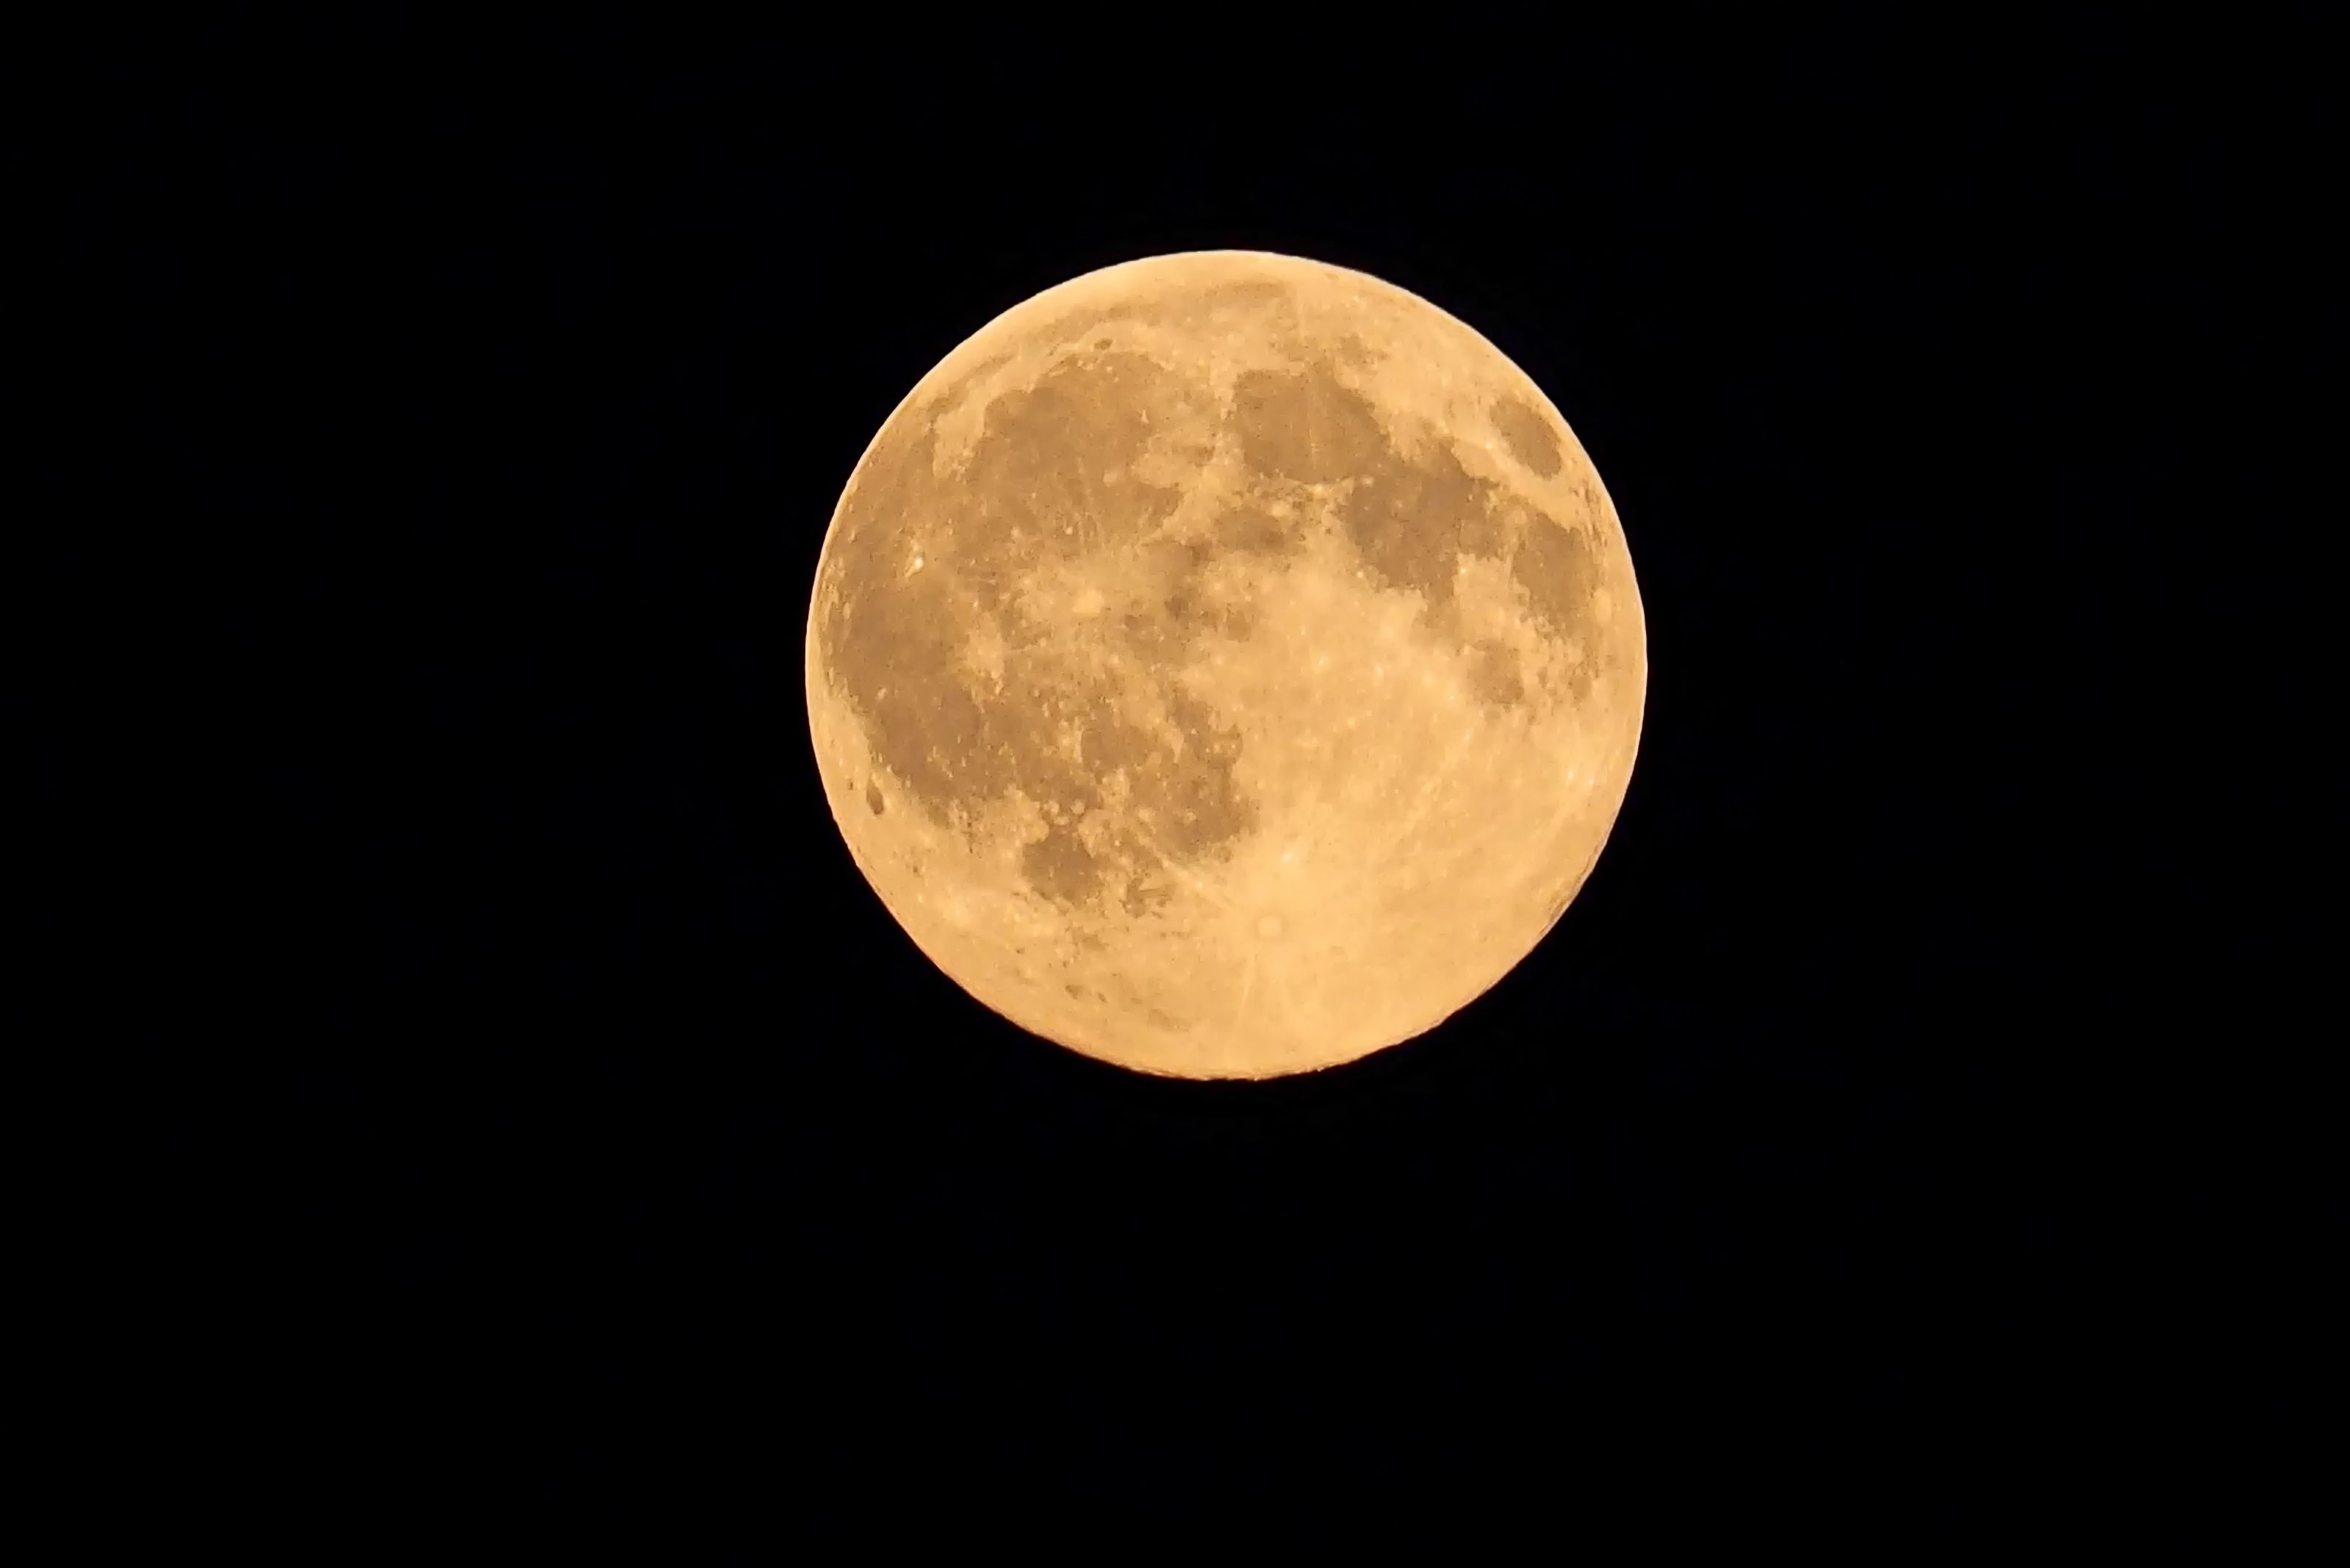
star, atmosphere, live, moon, full moon, circle, astronomy, all, astronomical object, celestial event